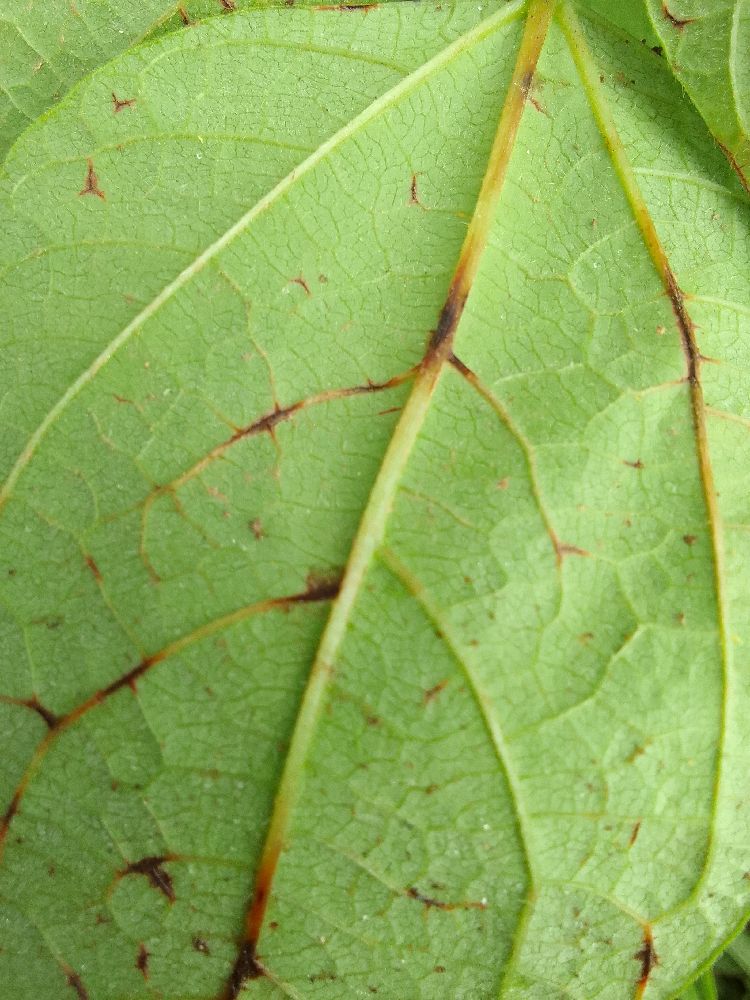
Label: anthracnose